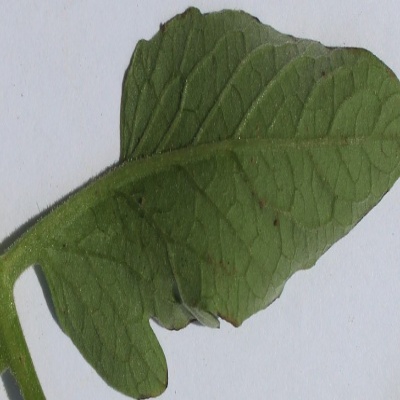
Crop: Tomato
Condition: leaf curl